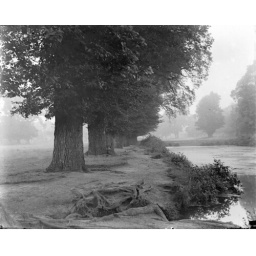
norwood green osterley pk lake area..stretches of dense trees in all directions large distance